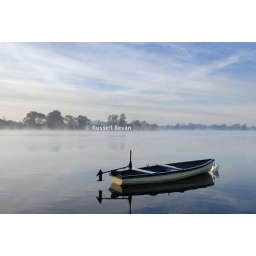
A rowing boat on a misty lake in the Cotswold Water Park